Wilson Reef

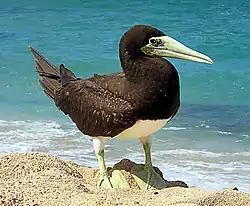
The reef is an important nesting site for brown boobies

Wilson Reef is a small (4.5 ha) coral reef within the Great Barrier Reef complex of Queensland, Australia. It lies about 30 km north of Cape Melville on the Cape York Peninsula in the habitat protection zone of the Great Barrier Reef Marine Park. It has some unnamed sand cays which are used by seabirds but no significant islands. It is named after Peter Wilson, a New Zealander whose ship crashed on the reef in 1927.